South American dreadnought race

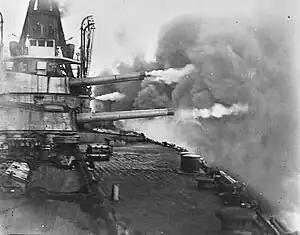
The gun trials of the Brazilian dreadnought , the ship that began the dreadnought race. Here, all guns capable of training to the port side were fired, forming what was at that time the heaviest broadside ever fired off a warship.

A naval arms race among Argentina, Brazil, and Chile—the wealthiest and most powerful countries in South America—began in the early twentieth century when the Brazilian government ordered three dreadnoughts, formidable battleships whose capabilities far outstripped older vessels in the world's navies.